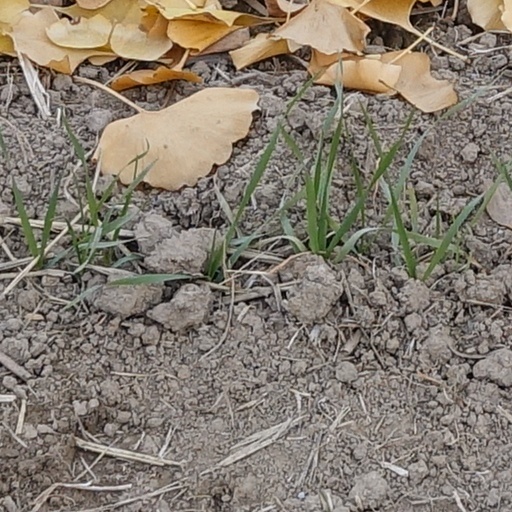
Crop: wheat